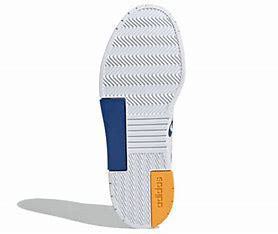
Brand: adidas
Model: neo Adidas NEO Gradas